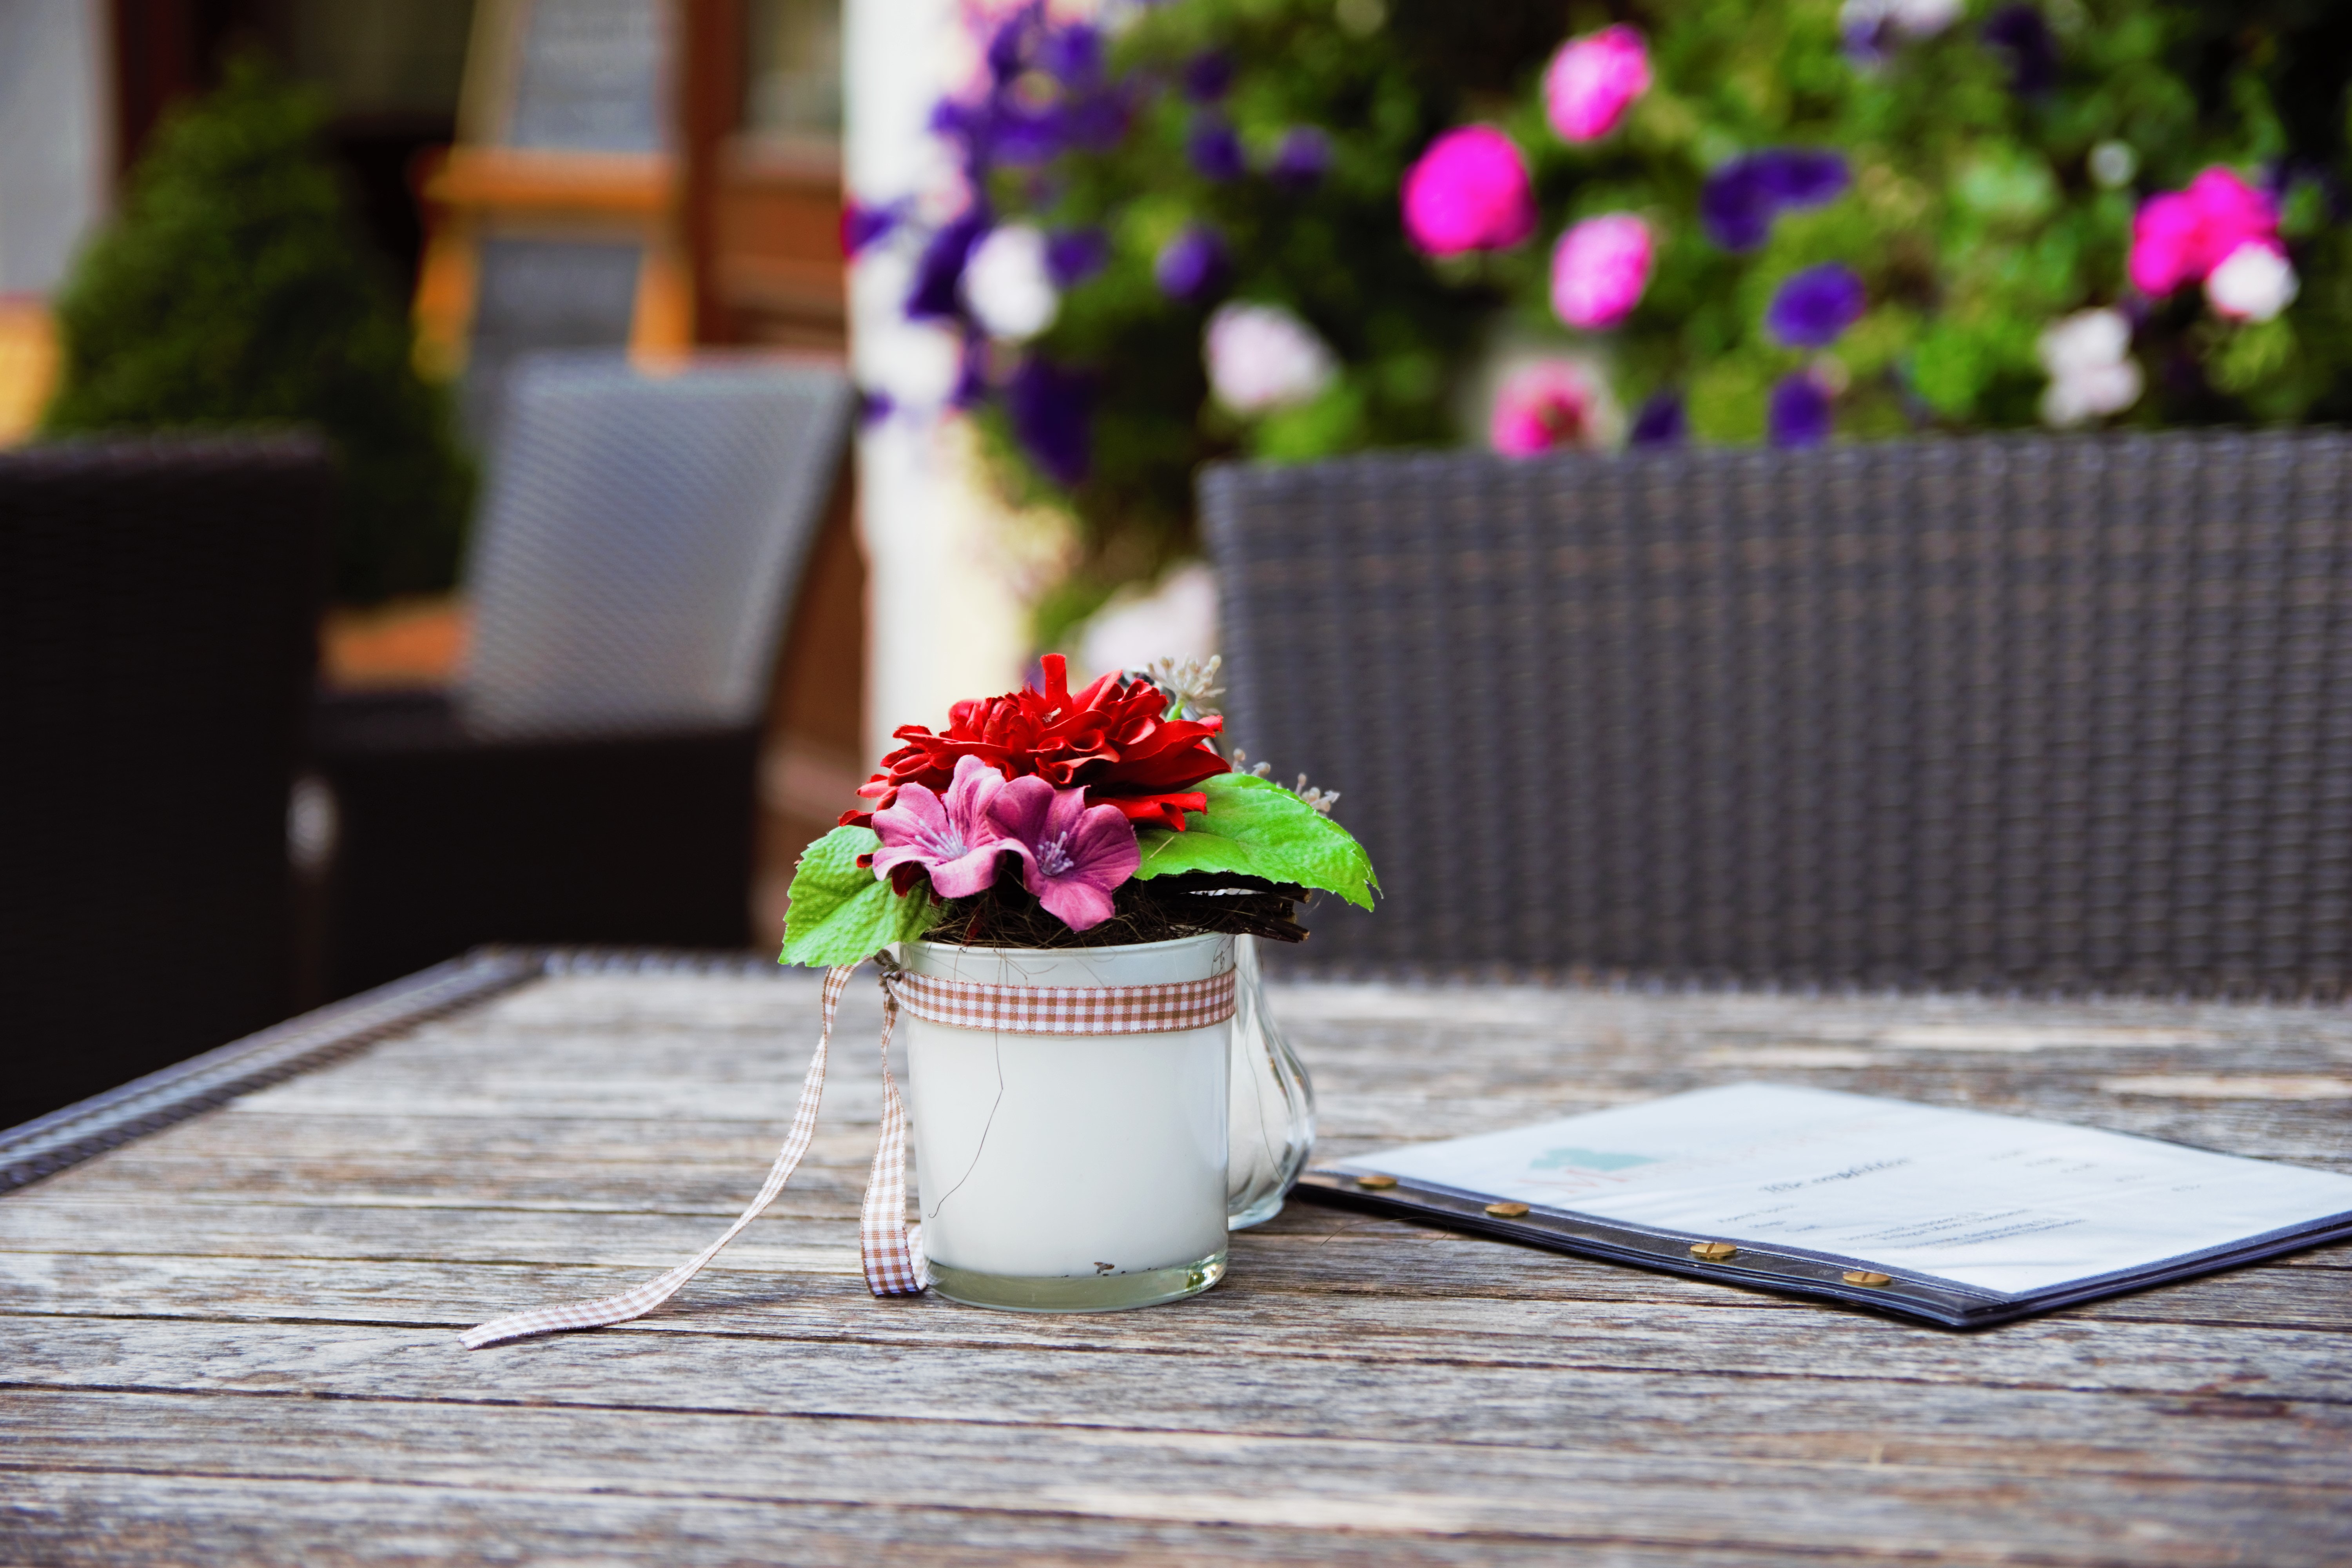
flower, plant, flowerpot, table, floristry, flower arranging, spring, petal, floral design